Reign of Terror

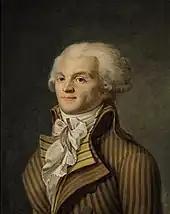
Maximilien Robespierre, member of the Committee of Public Safety

During the Reign of Terror, the "sans-culottes—the urban workers of France—"and the Hébertists put pressure on the National Convention delegates and contributed to the overall instability of France. The National Convention was bitterly split between the Montagnards and the Girondins. The Girondins were more conservative leaders of the National Convention, while the Montagnards supported radical violence and pressures of the lower classes. Once the Montagnards gained control of the National Convention, they began demanding radical measures.